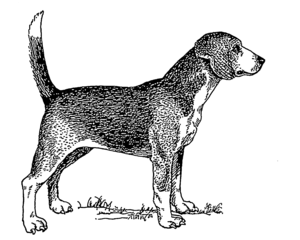
Le chien courant du Nord est une race de chien d'origine britannique aujourd'hui éteinte. La date exacte d'extinction n'est pas connue, mais il se pourrait qu'il ait survécu jusqu'au XIXᵉ siècle. La race participa à la création et à l'amélioration d'autres chiens, notamment le beagle.